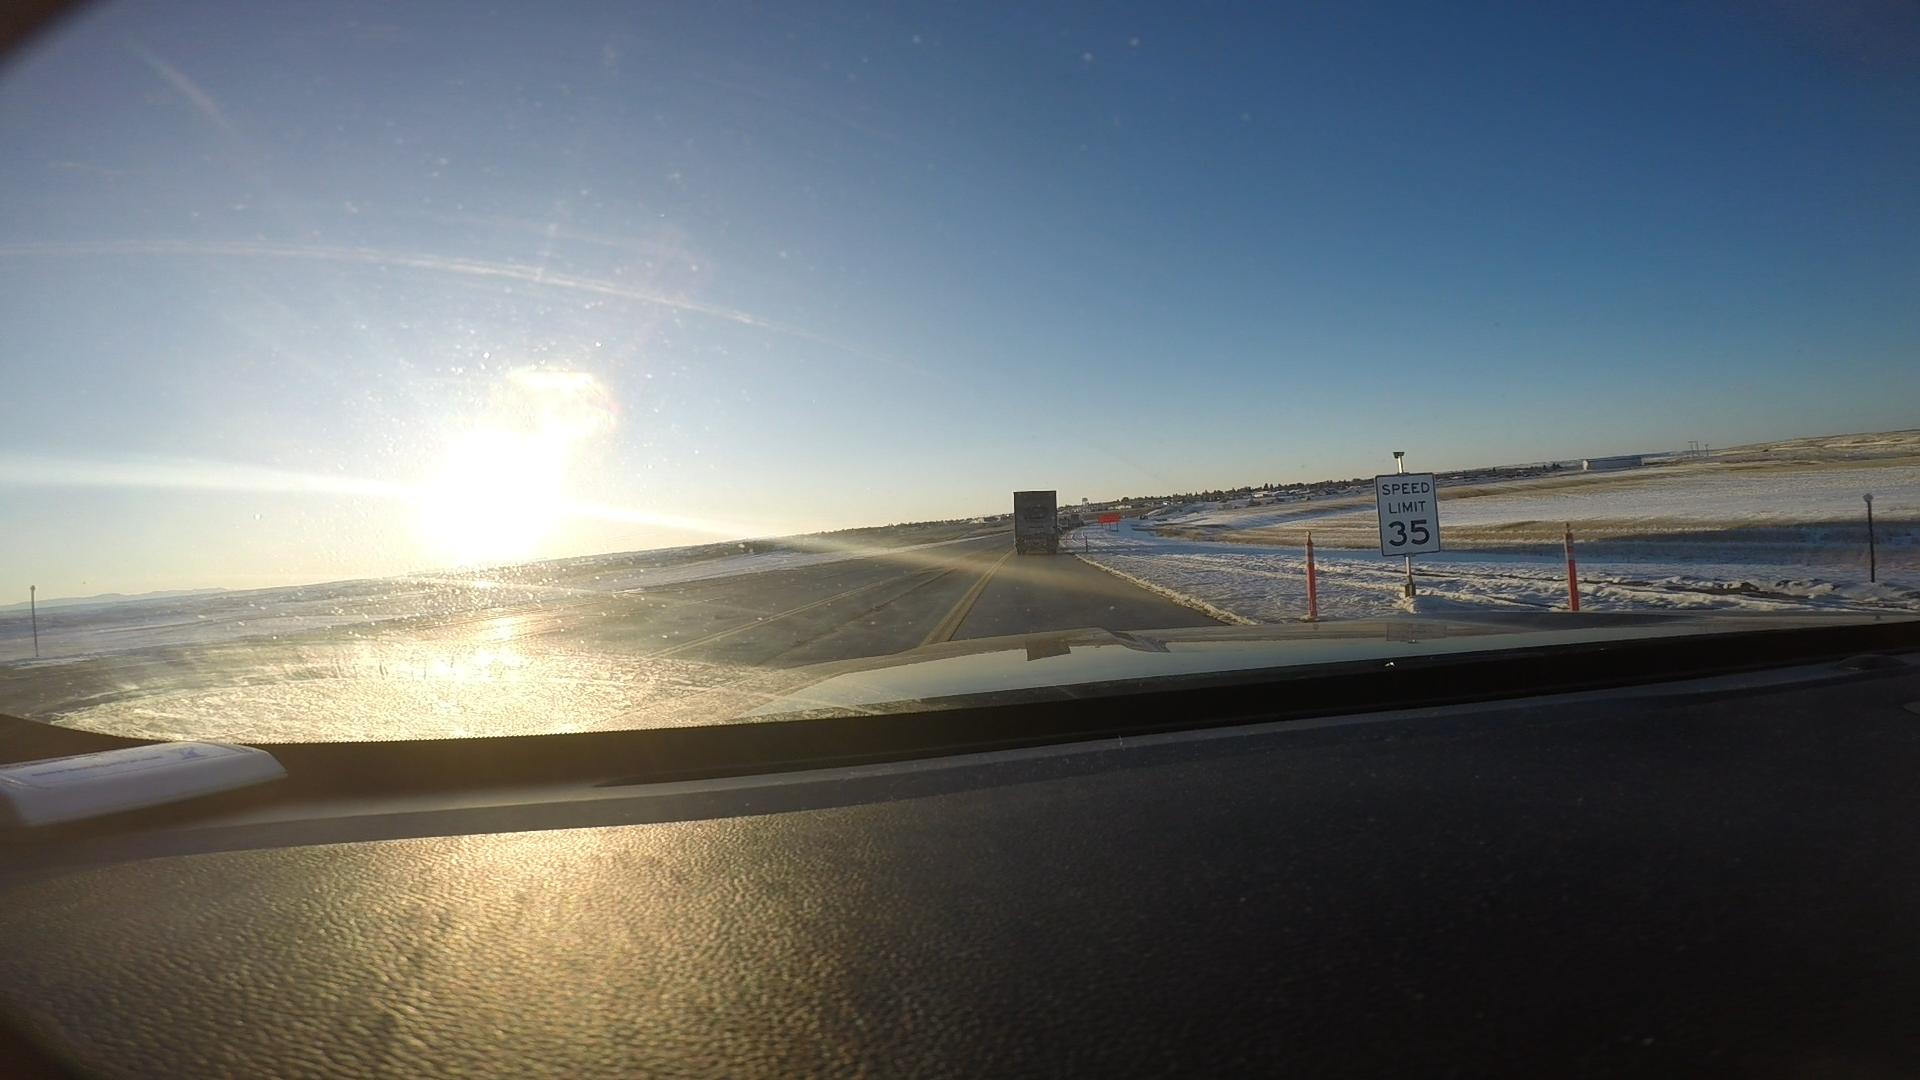
Speed limit sign label: mph35